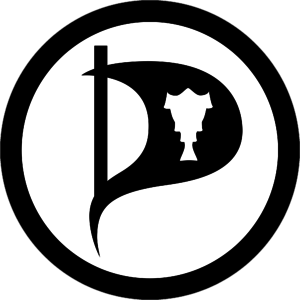
Le Parti pirate, est un parti politique islandais fondé en 2012 par Birgitta Jónsdóttir et plusieurs activistes d'Internet, dont Smári McCarthy. Il est membre du Parti pirate européen et a été membre du Parti pirate international de 2013 à 2015.